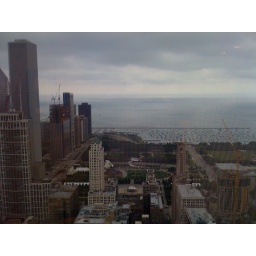
Taken from the 57th floor of a building in Chicago.